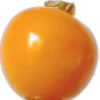
Label: physalis